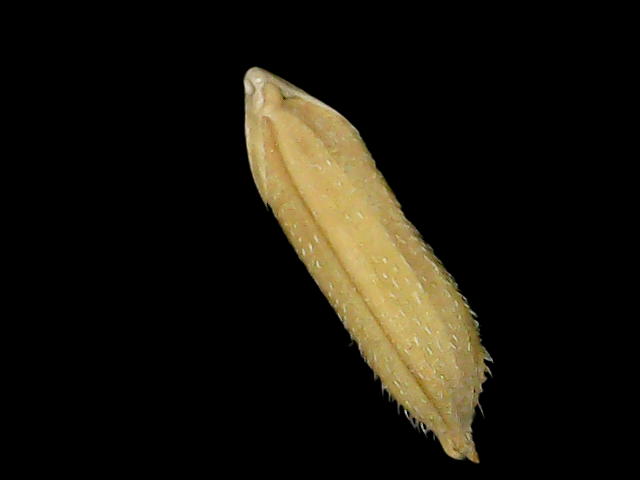
Rice variety: Binadhan14